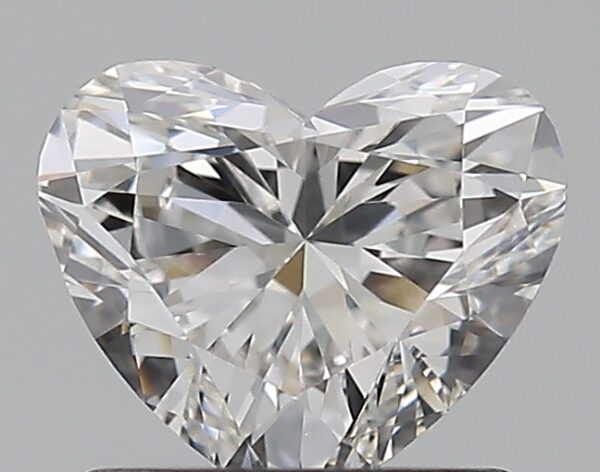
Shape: heart
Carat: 0.9
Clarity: VVS2
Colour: H
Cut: EX
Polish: EX
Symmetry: VG
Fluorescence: N
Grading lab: GIA
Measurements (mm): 5.78 x 6.8 x 3.83